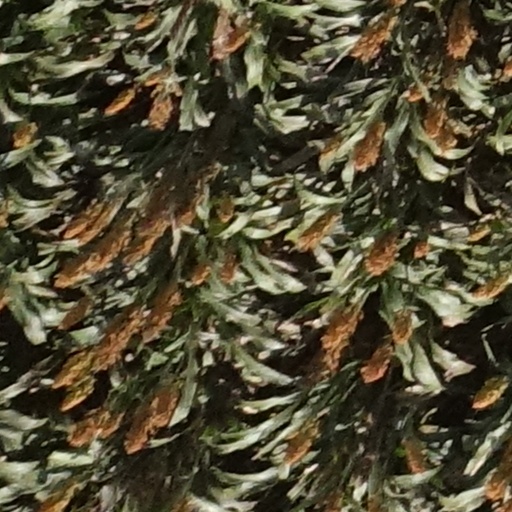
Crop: sorghum